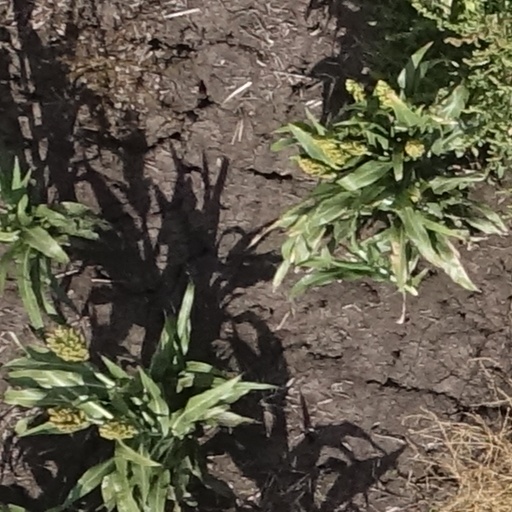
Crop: sorghum